Amrita Sher-Gil

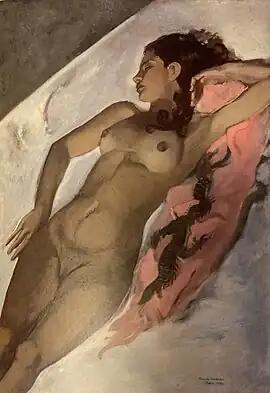
"Sleep", 1932, oil on canvas 112.5 × 79 cm, National Gallery of Modern Art, Delhi

Sher-Gil's early paintings display a significant influence of the Western modes of painting, more specifically, the Post-Impressionism style. She practiced a lot in the Bohemian circles of Paris in the early 1930s. Her 1932 oil painting, "Young Girls", came as a breakthrough for her; the work won her accolades, including a gold medal and election as an Associate of the Grand Salon in Paris in 1933. She was the youngest ever member, and the only Asian to have received this recognition. Her work during this time include a number of self-portraits, as well as life in Paris, nude studies, still life studies, and portraits of friends and fellow students. The National Gallery of Modern Art in New Delhi describes the self-portraits she made while in Paris as "[capturing] the artist in her many moods – somber, pensive, and joyous – while revealing a narcissistic streak in her personality".